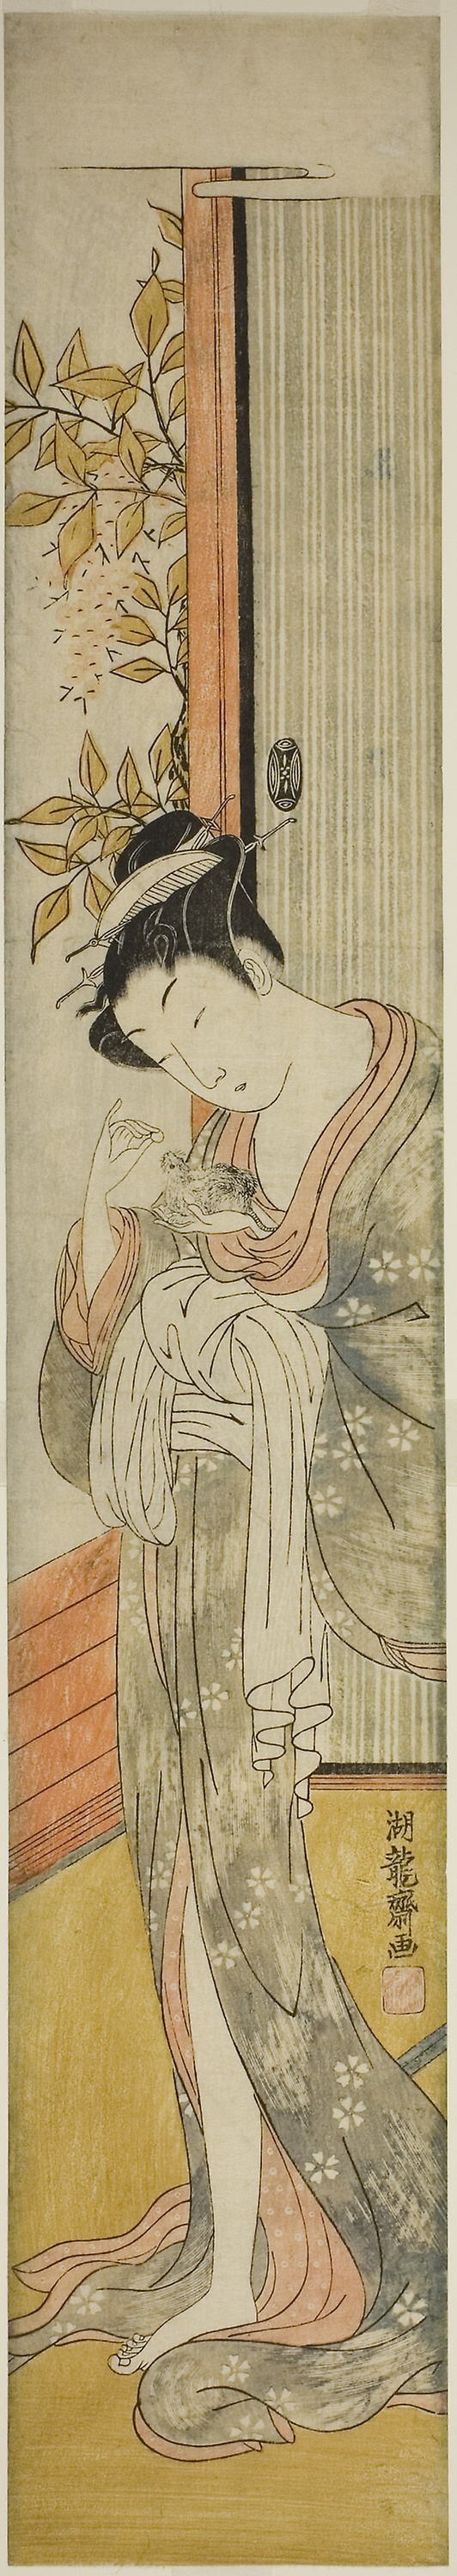
cartoon, art, drawing, illustration, long hair, painting, fictional character, hug, sketch